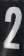
Number: 2